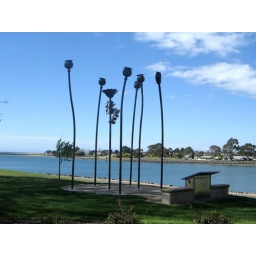
this was a devonport in tasmania. pretty with the water behind it on a nice clear day